Charles Peshall Plunkett

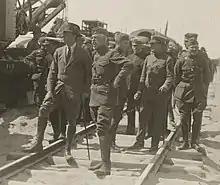
Charles Plunkett (center, army uniform) and Assistant Secretary of the Navy Franklin D. Roosevelt inspecting a US Navy Railway Battery in France August 1918.

Plunkett was born in Washington, D.C., and was appointed to the Naval Academy in 1879. During the Spanish–American War, he served in Admiral Dewey's Squadron at the Battle of Manila Bay. He commanded both the battleship and the armored cruiser , and served as Director of Target Practice and Engineering Competitions for the Navy Department before the United States entered World War I.